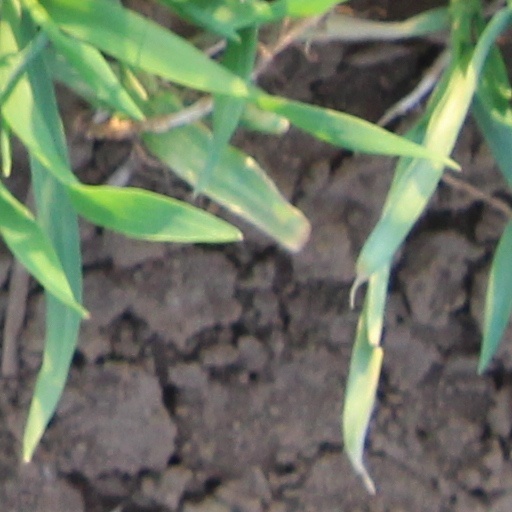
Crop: wheat